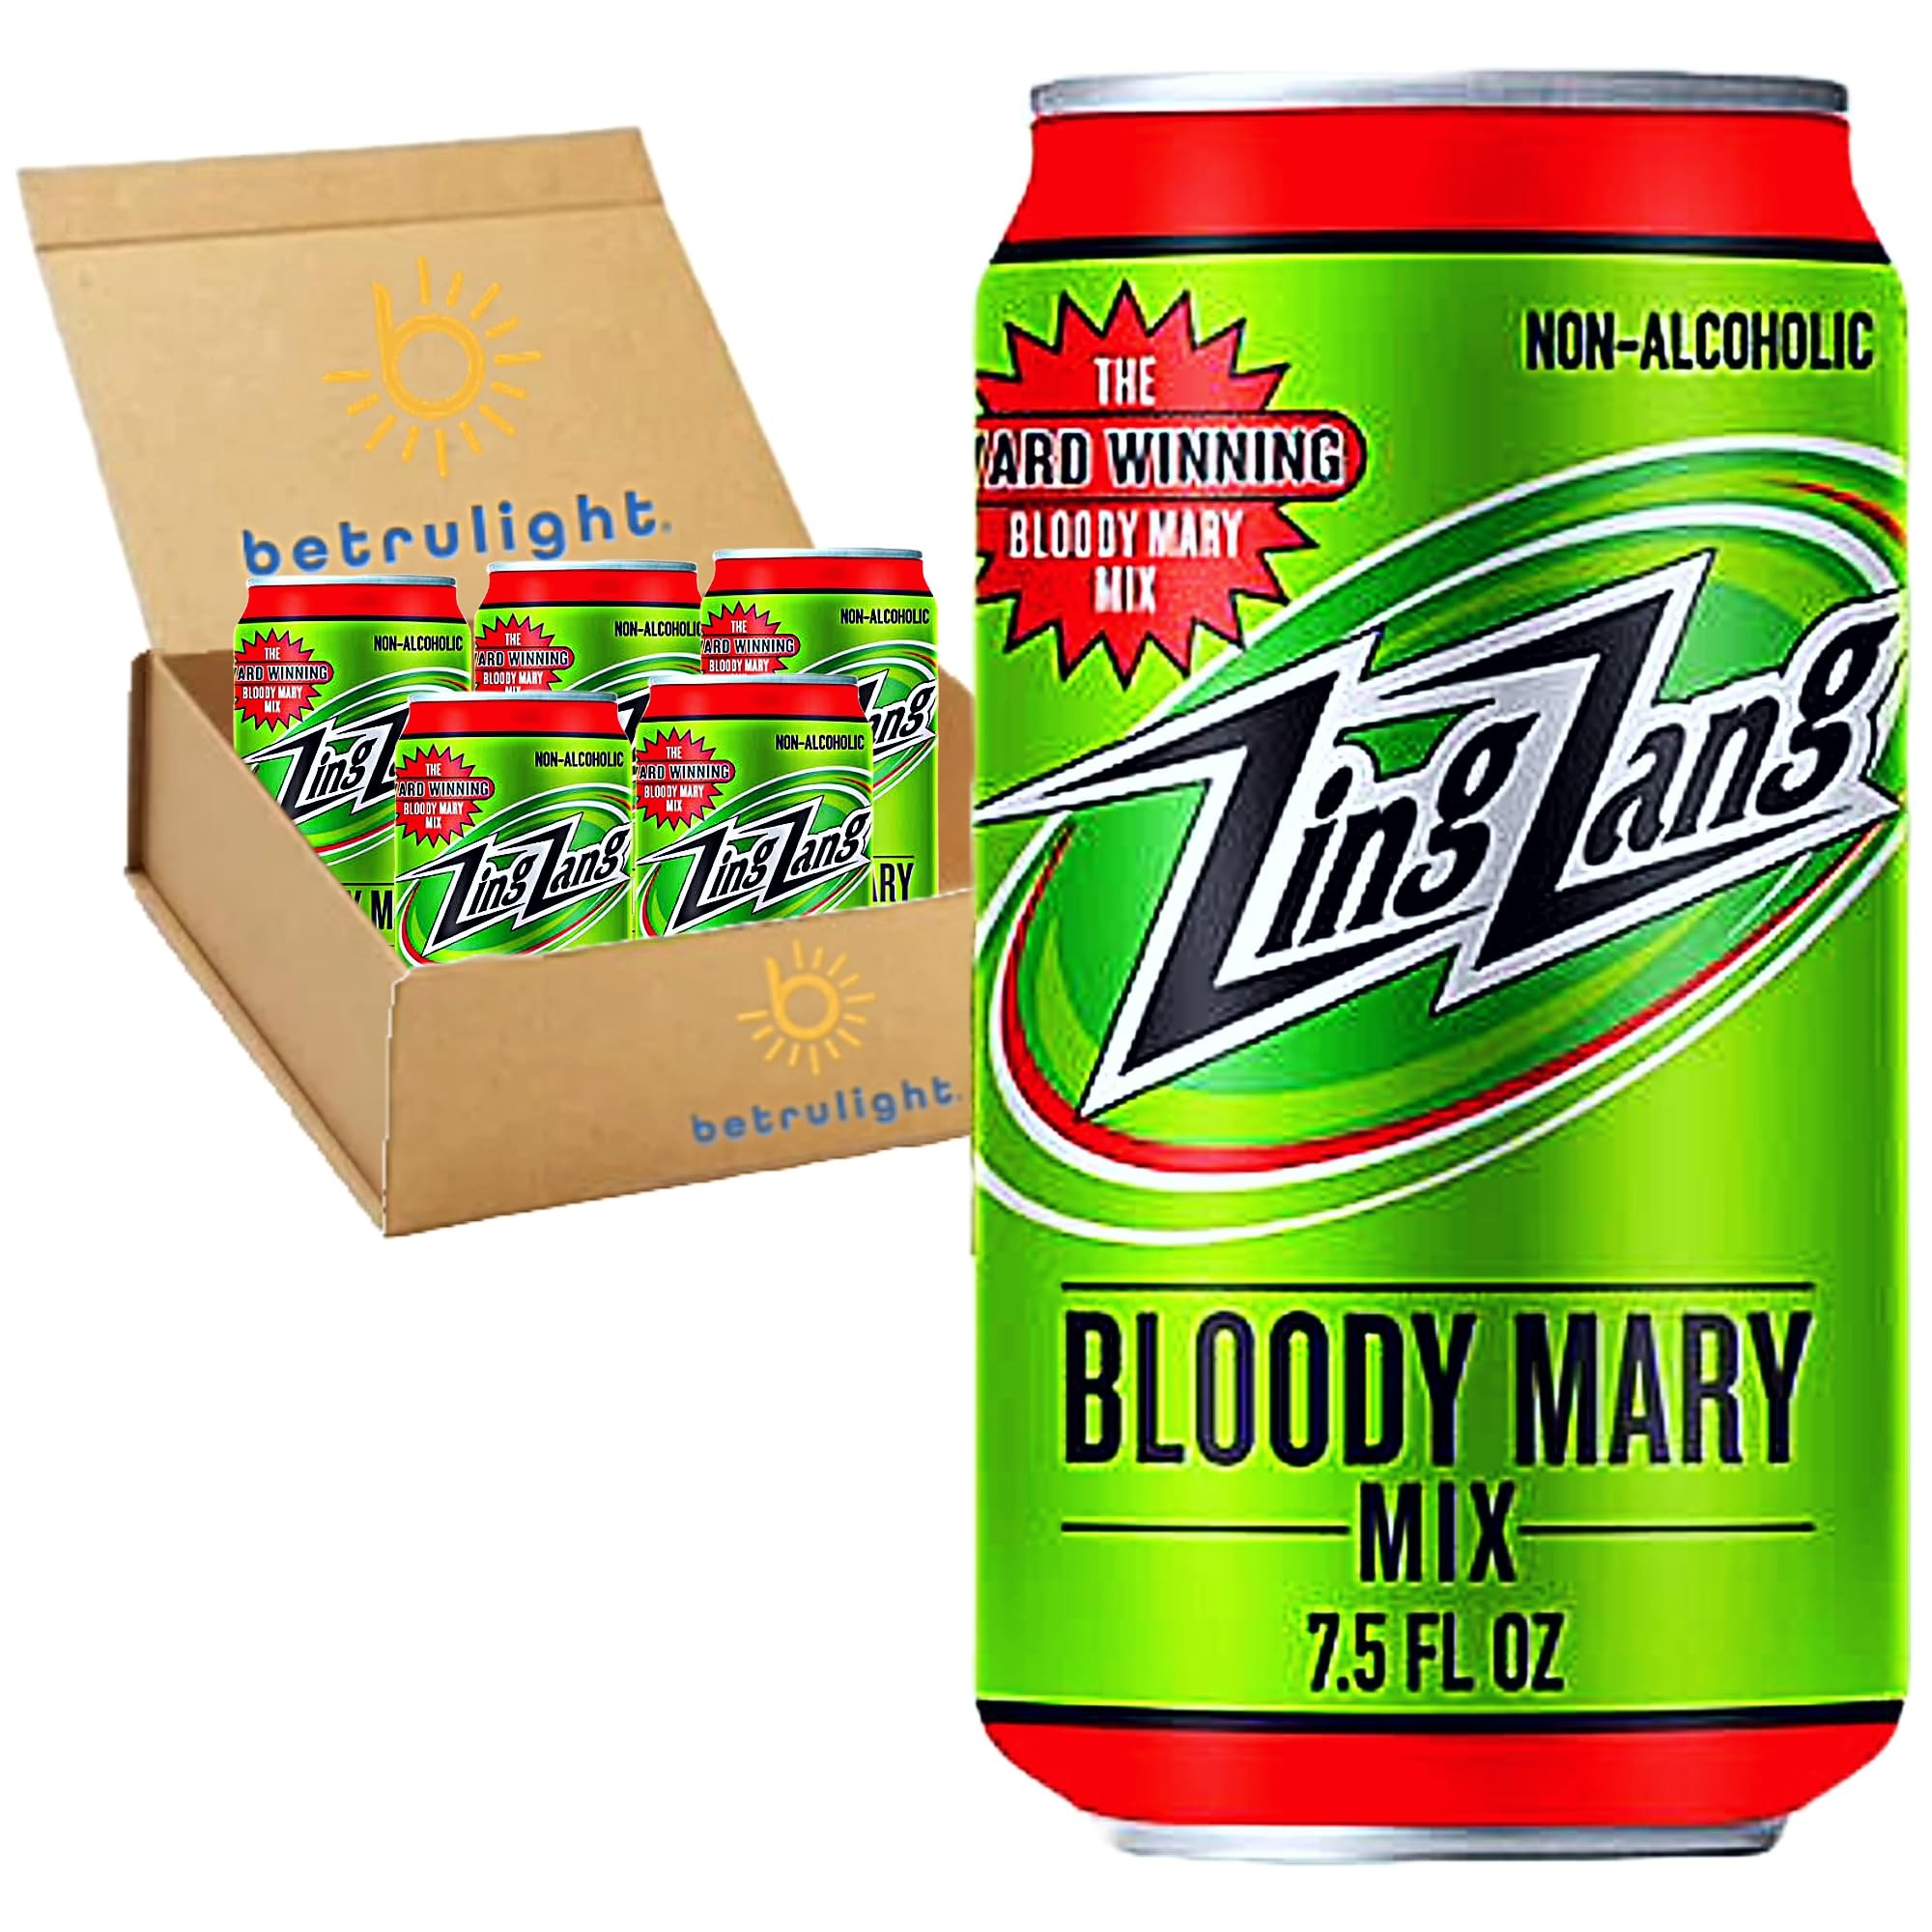
Item Name: Bloody Mary Mix | Margarita Mix Non-Alcoholic Cocktail Mixers | Pack of 6-7.5 Fl Oz Cans | Every Order is Elegantly Packaged in a Signature BETRULIGHT Branded Box! (Bloody Mary Mix)
Value: 45.0
Unit: Fl Oz

Price: 9.99